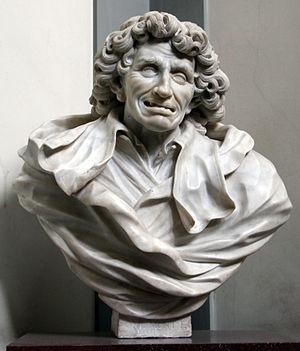
Antonio Magliabechi, est un érudit et un bibliophile toscan.